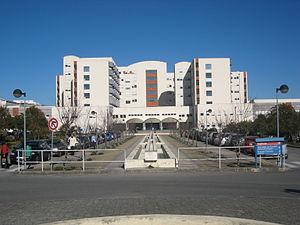
Hôpital de São Teotónio, Viseu, Portugal
Viseu est une ville du Portugal, chef-lieu du district de Viseu dans la région Centre. Avec 25 freguesias, la municipalité de Viseu regroupe 99 274 habitants, dont 60 000 dans l'agglomération, sur un vaste territoire de 507,1 km². Viseu est également siège du diocèse et de la comarque, et regroupe de nombreuses administrations locales.